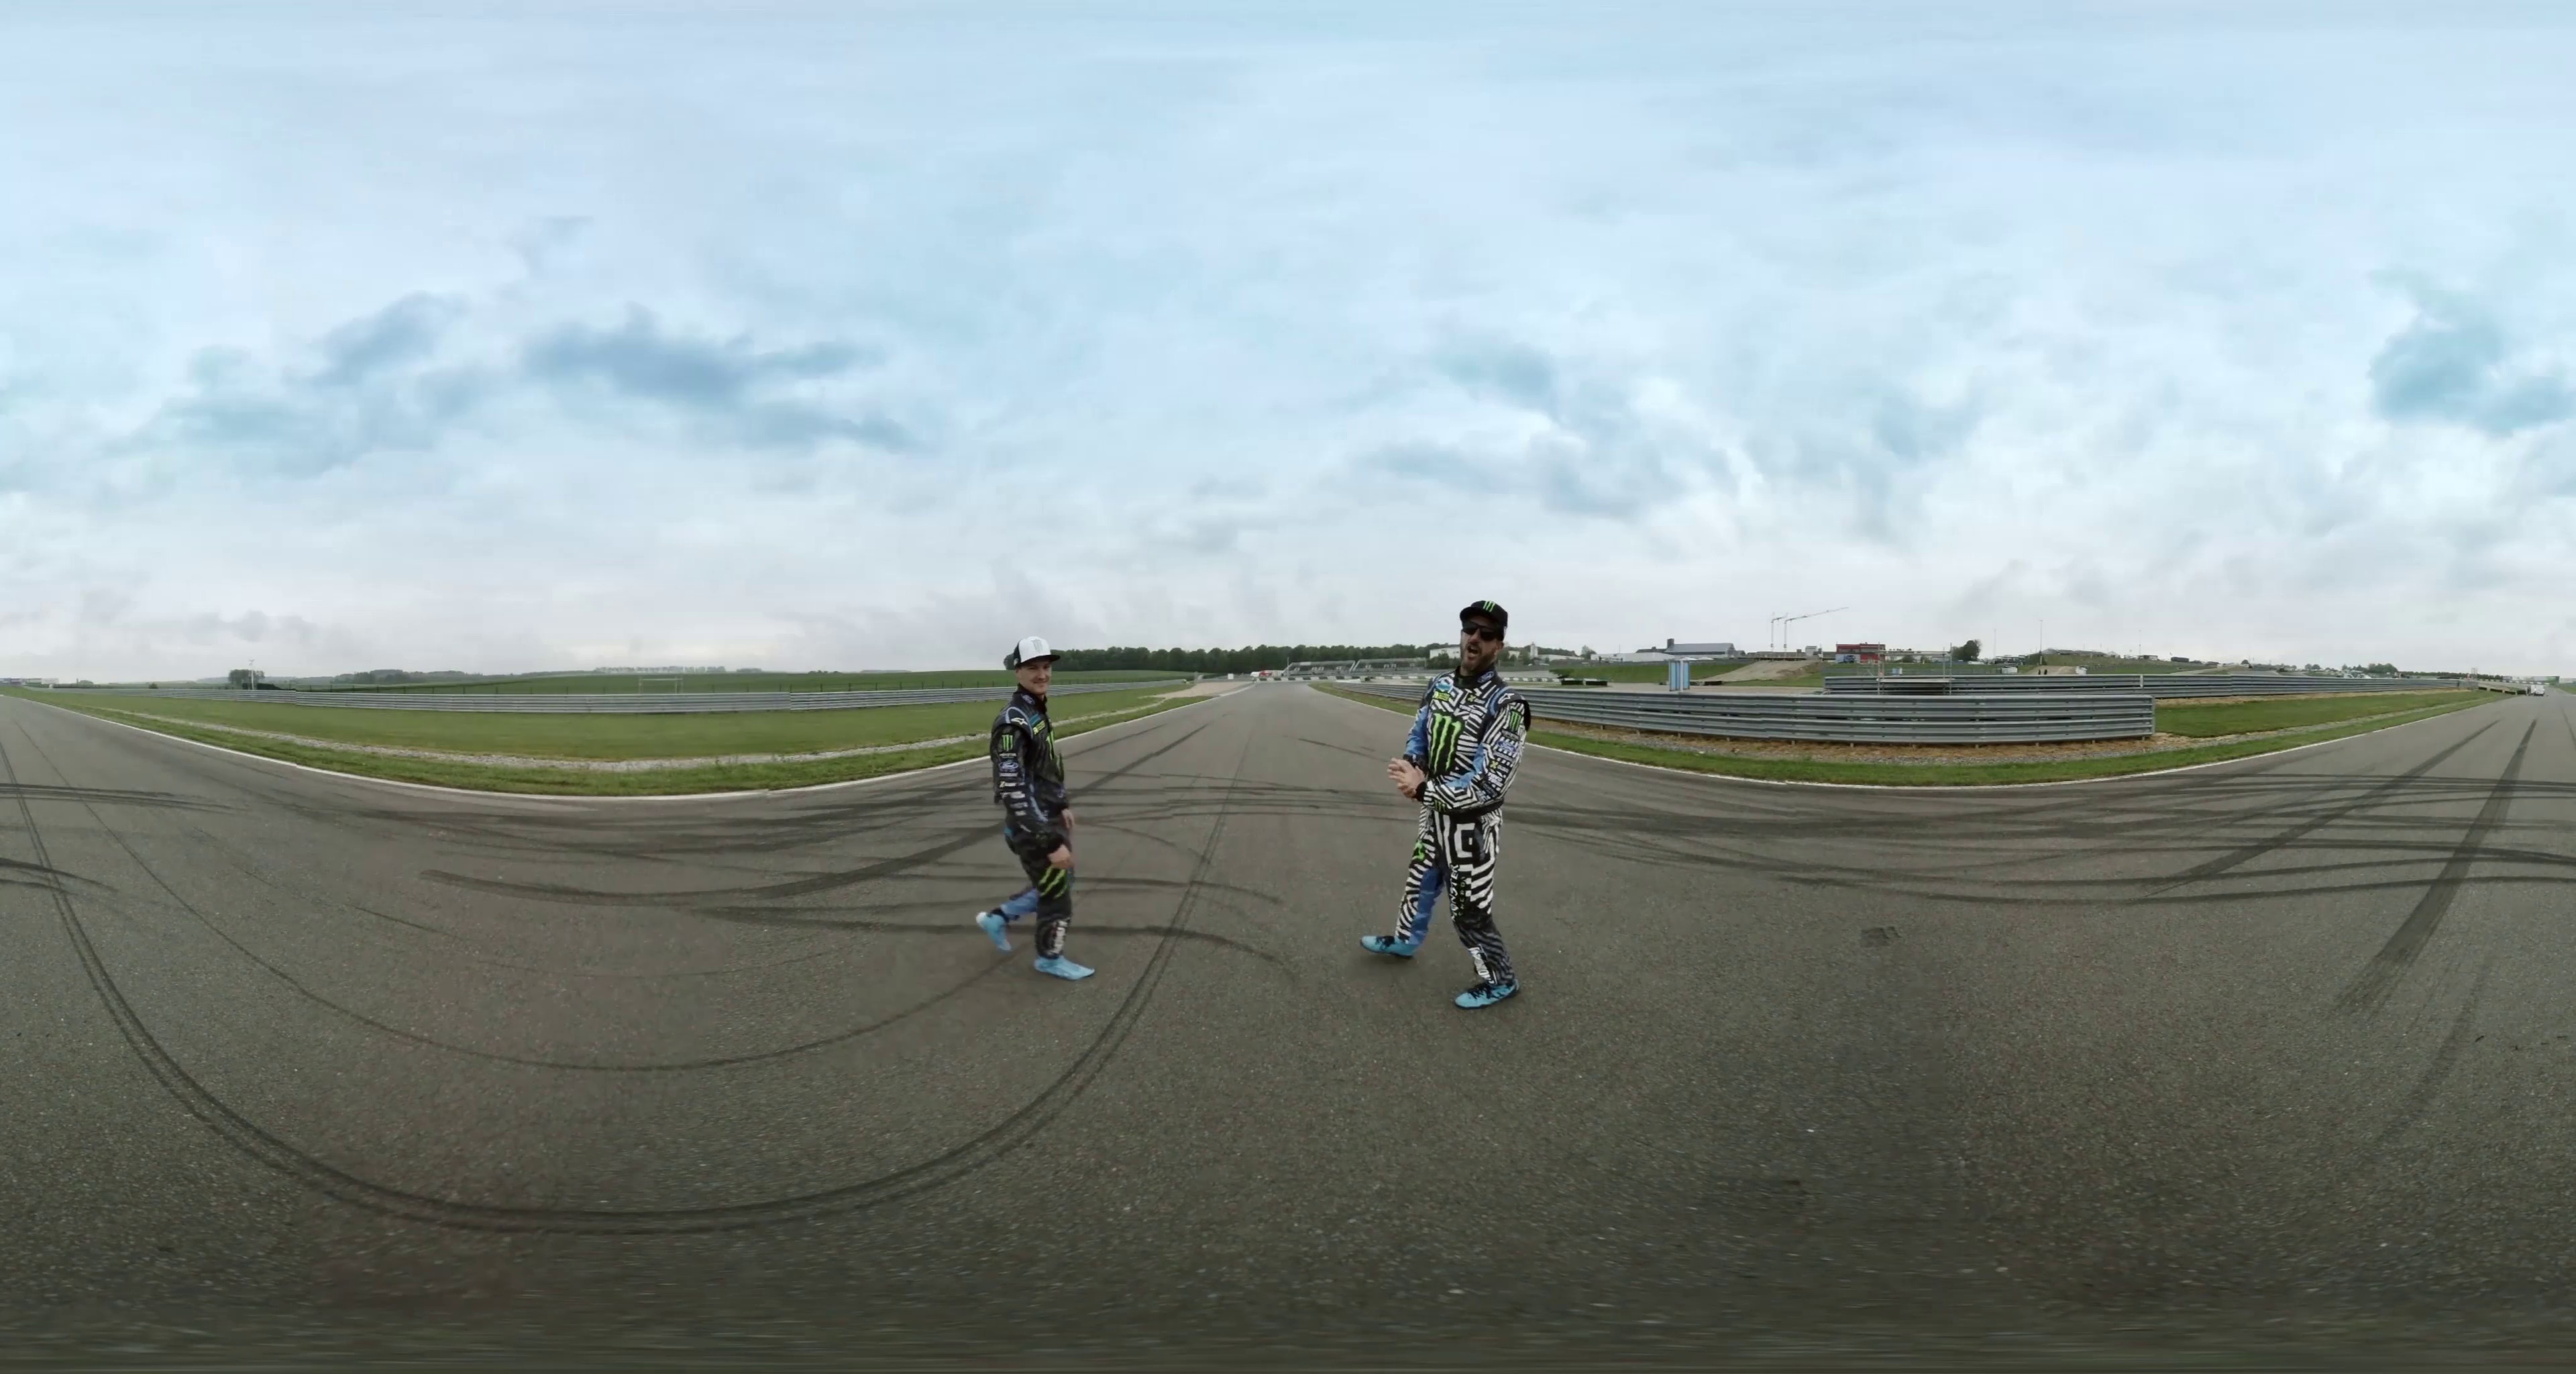
Referred object: The person wearing a black hat on the left side of the panorama

Referred object: turn slightly right to face the person in the zebra-striped suit

Referred object: the person opposite the racer who is on the right side of the scene